Avigdor Hameiri

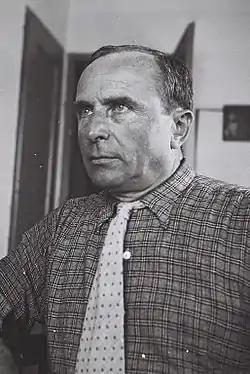
Hameiri in 1936

Avigdor Hameiri (Hebrew: אביגדור המאירי; September 16, 1890 – April 3, 1970) was a Hungarian-Israeli author.